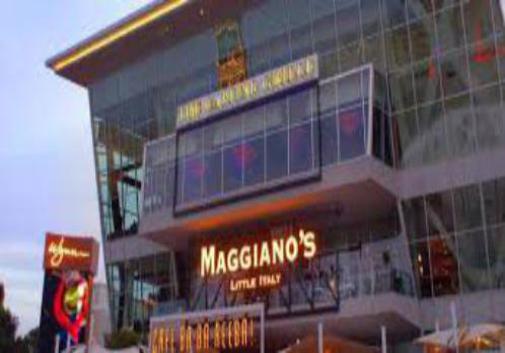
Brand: maggiano's little italy
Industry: Food